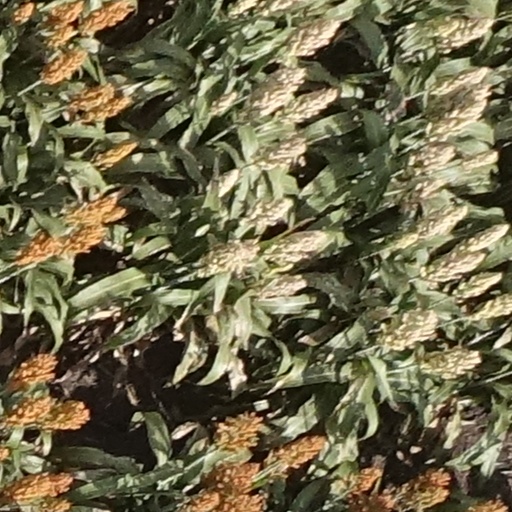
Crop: sorghum